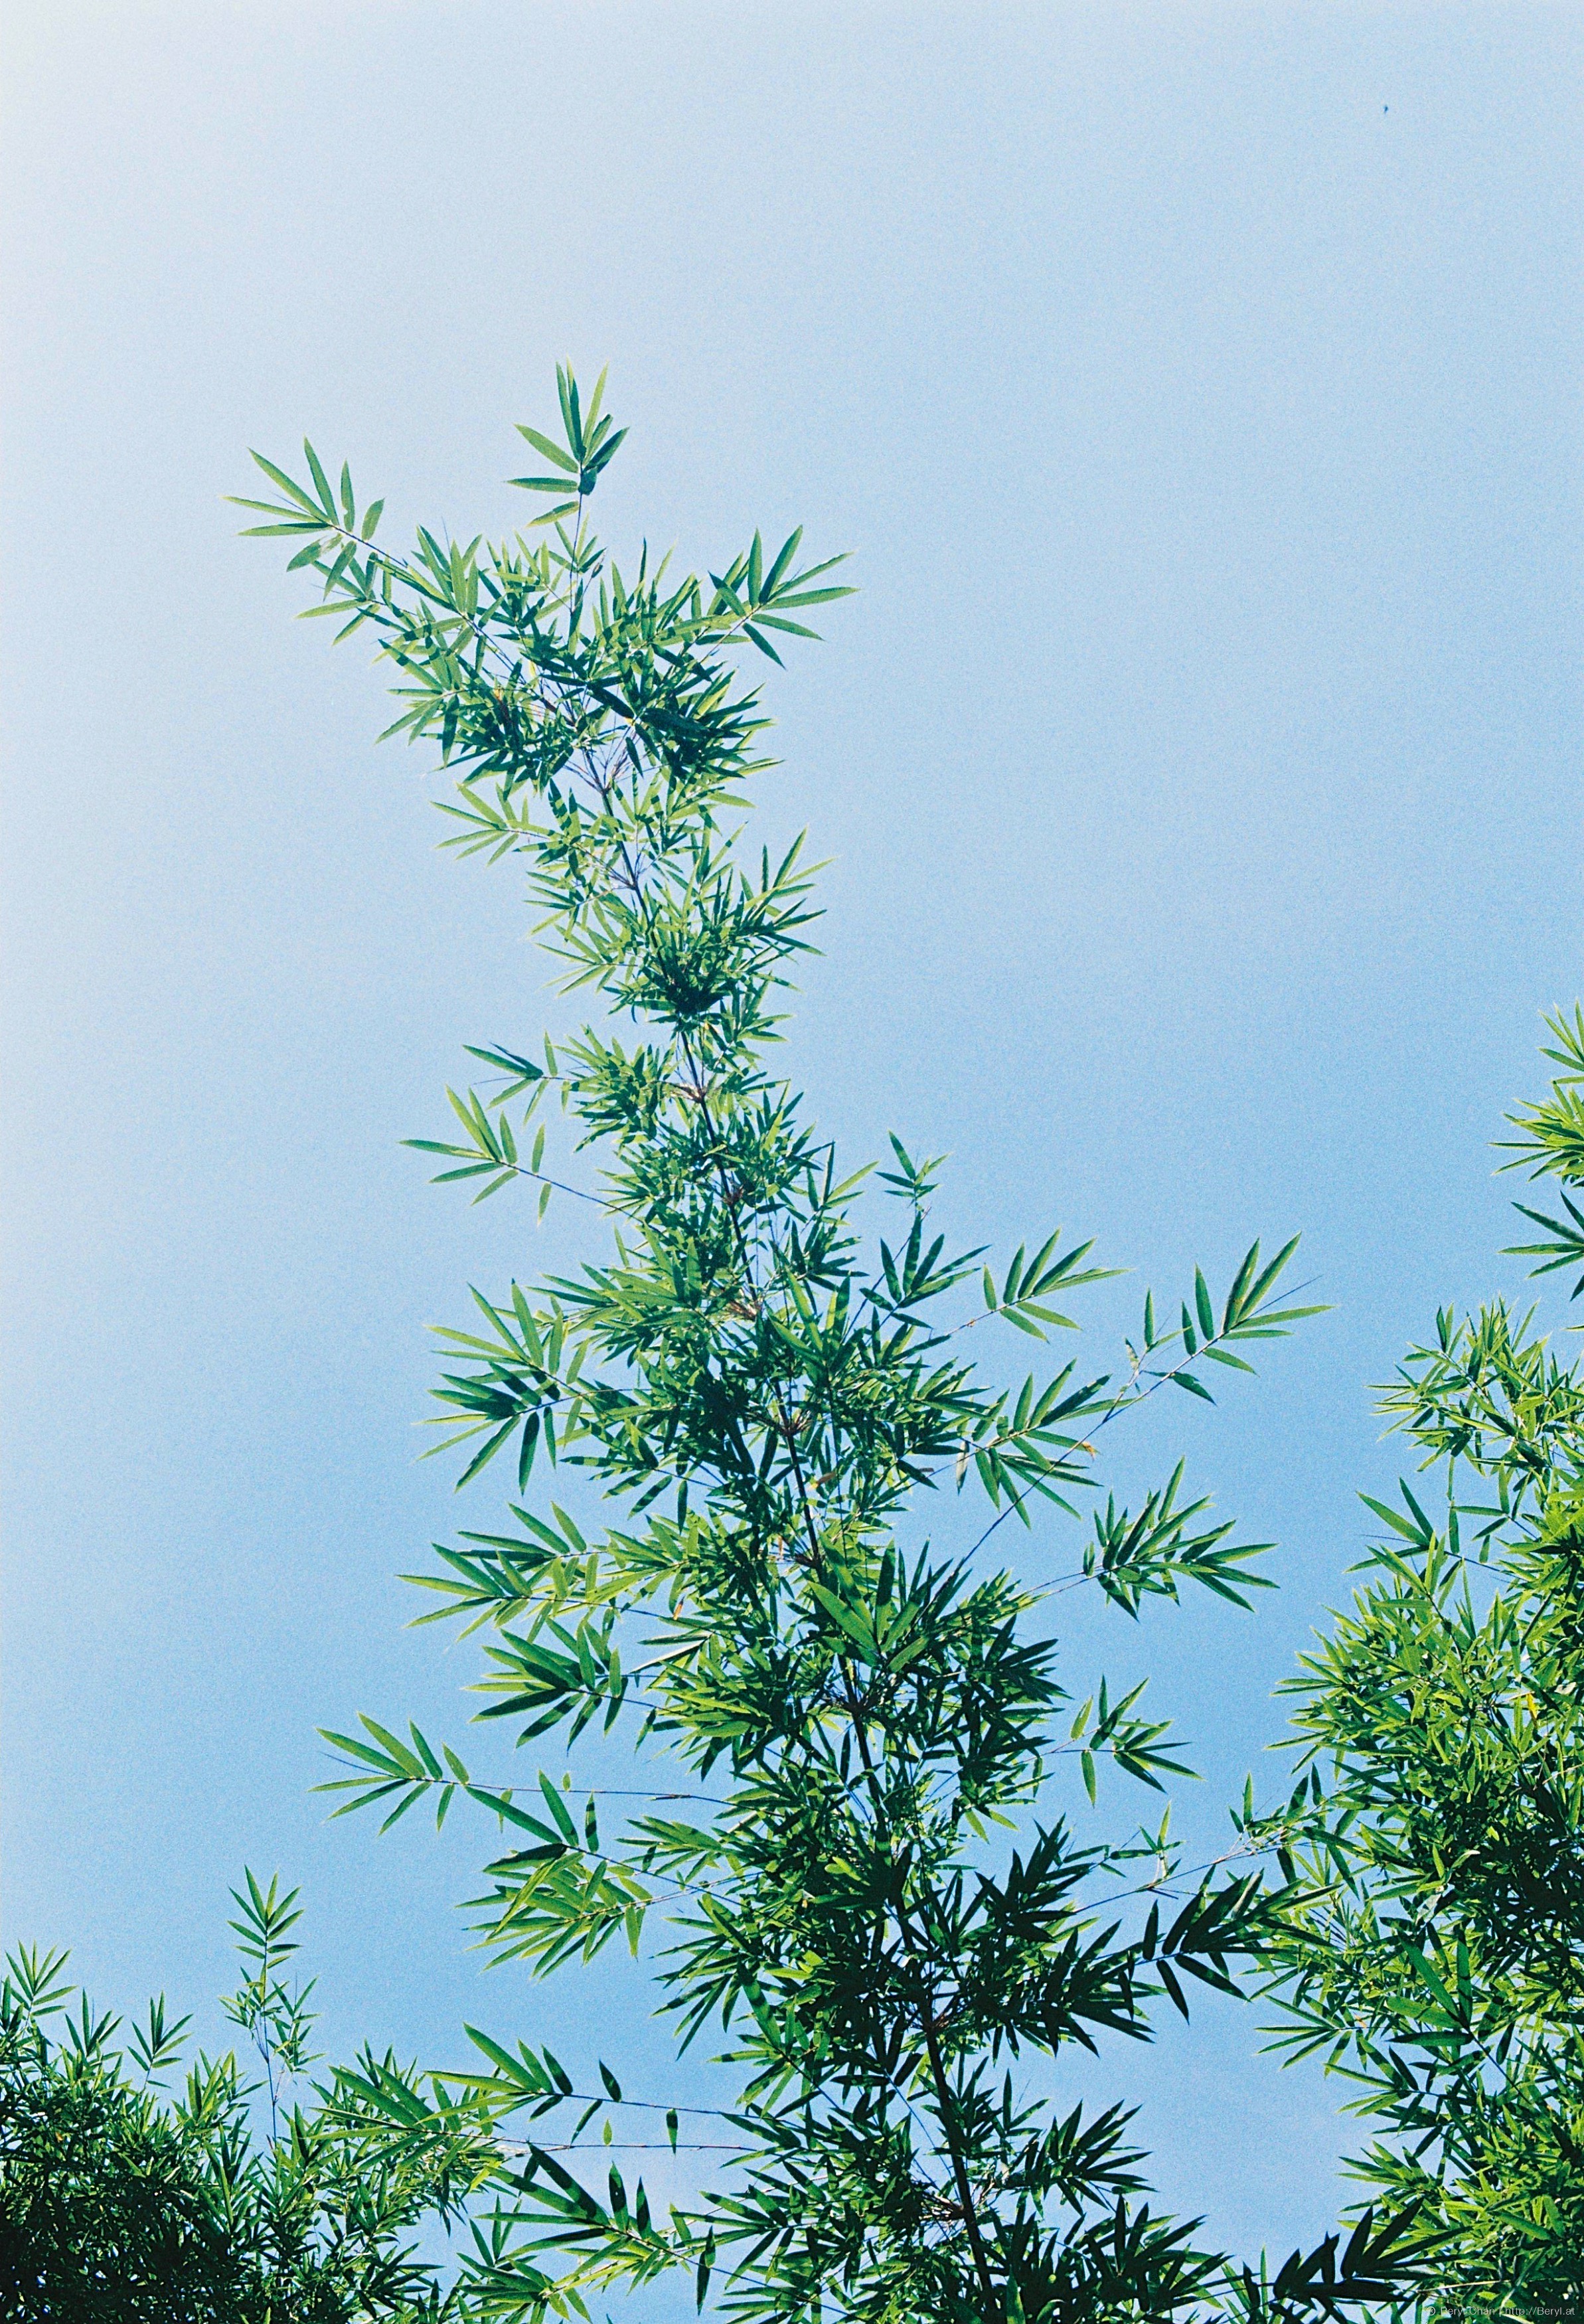
tree, branch, plant, sky, leaf, flower, film, slr, clear, green, herb, color, evergreen, weather, botany, blue, nikon, flora, trees, sunny, 50mm, shrub, nikonf3, agfavistaplus200, bamboo, ecosystem, flowering plant, grass family, woody plant, land plant, arecales